Convent of las Comendadoras de Santiago (Madrid)

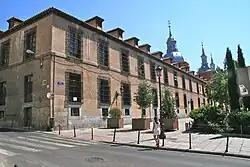

The Convent of las Comendadoras de Santiago (Spanish: "Convento de las Comendadoras de Santiago") is a convent located in Madrid, Spain. It was declared "Bien de Interés Cultural" in 1970.